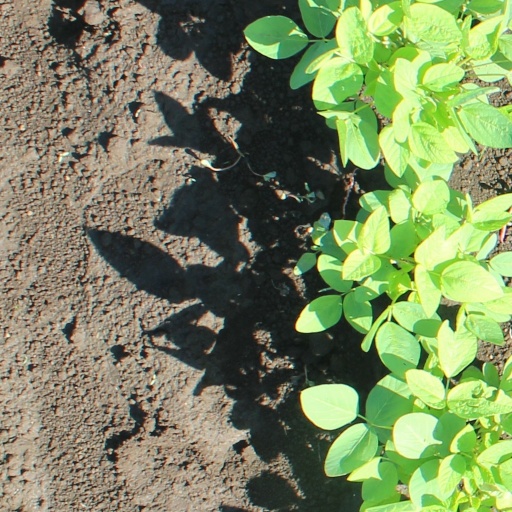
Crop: soybean